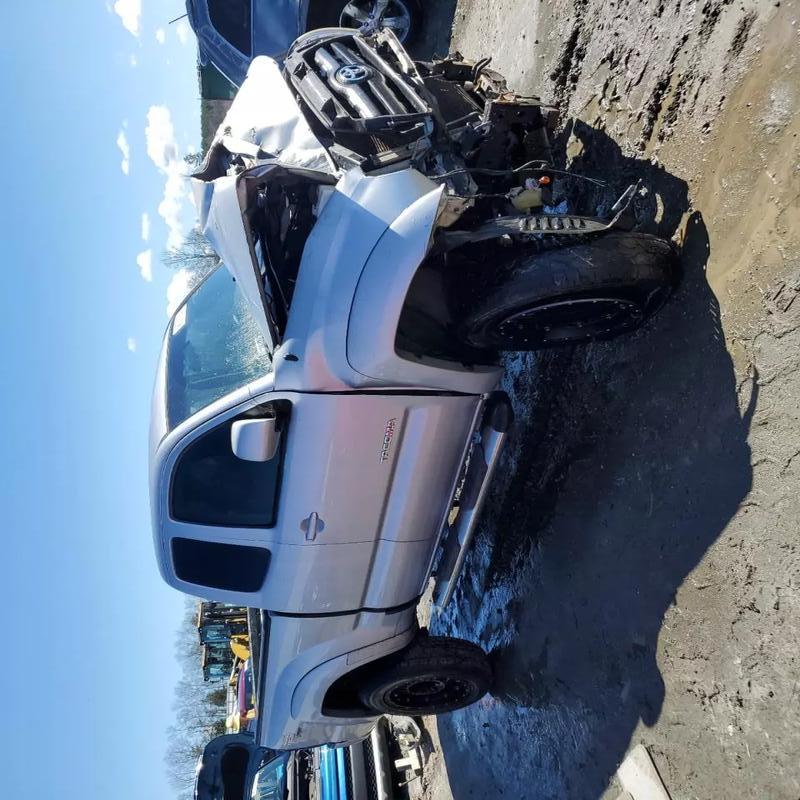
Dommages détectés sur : pare-choc avant, feu avant droit, feu avant gauche, capot, aile avant droite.
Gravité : majeur